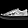
Label: Sneaker